Iranian rial

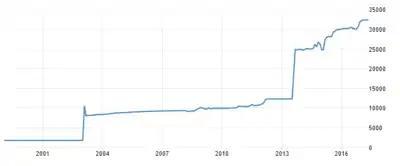
US dollar – Iranian rial official exchange rate graph (2000-2017)

Until 2002, Iran's exchange rate system was based on a multi-layered system, where state and para-state enterprises benefited from the "preferred or official rate" (Rls 1,750 for US$1) while the private sector paid the "market rate" (Rls 8,000 for US$1), hence creating an unequal competition environment. The "official rate" applied to oil and gas export receipts, imports of essential goods and services, and repayment of external debt. The "export rate", fixed at Rls 3,000 per dollar since May 1995, applied to all other trade transactions, but mainly to capital goods imports of public enterprises.